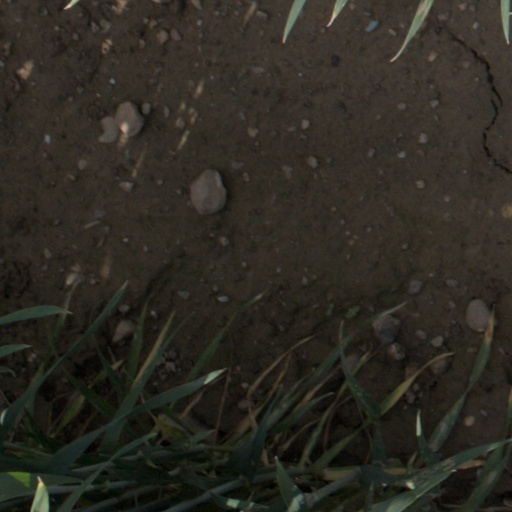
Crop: wheat